Butte Falls Ranger Station

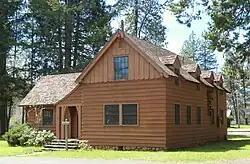
The historic station office built in 1938 (building # 2002) at the Butte Falls Ranger Station in Butte Falls, Oregon.

The Butte Falls Ranger Station, located in Rogue River – Siskiyou National Forest in Butte Falls, Oregon, was built in 1935 by the Civilian Conservation Corps. It was designed by architects of the United States Forest Service in rustic style.